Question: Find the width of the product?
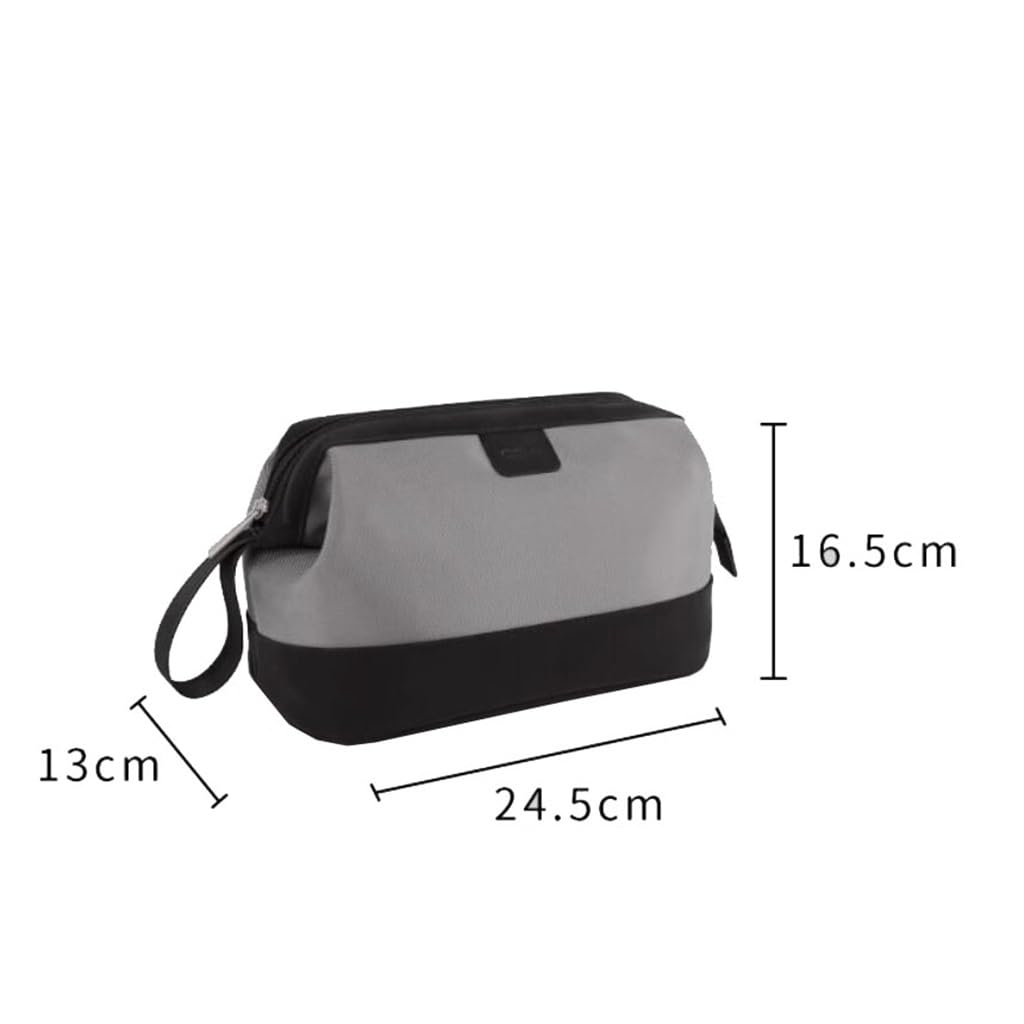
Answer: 13.0 centimetre